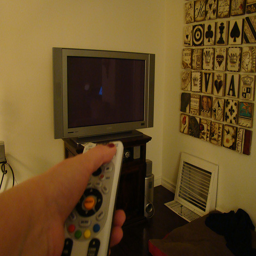
A person holds a remote and aims it at the TV.
Woman using remote control to operate large television
Person attempting to use the remote control for a television
Someone presses a television remote control device using an outstretched toe.
A person that is holding a remote in his hand.